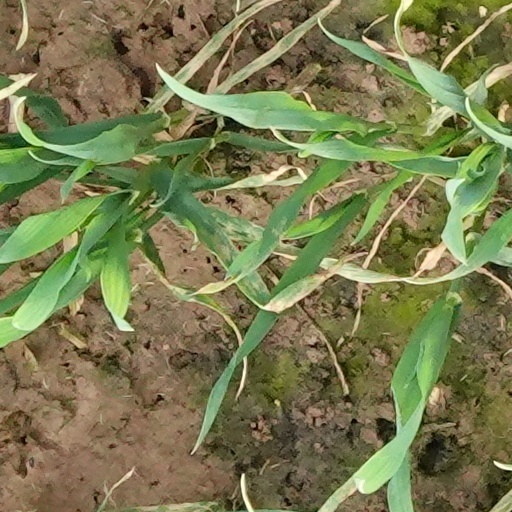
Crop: wheat